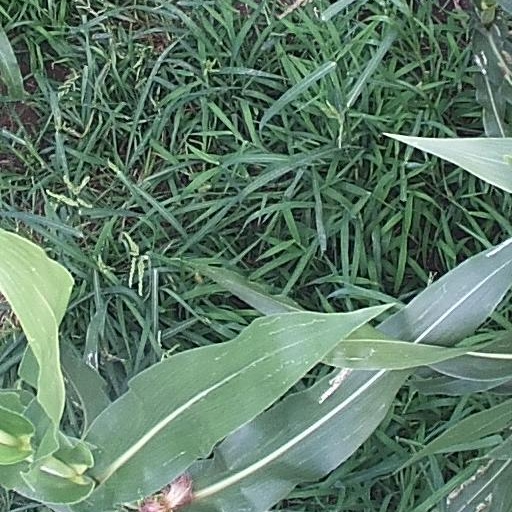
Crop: maize; corn